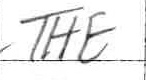
Label: the